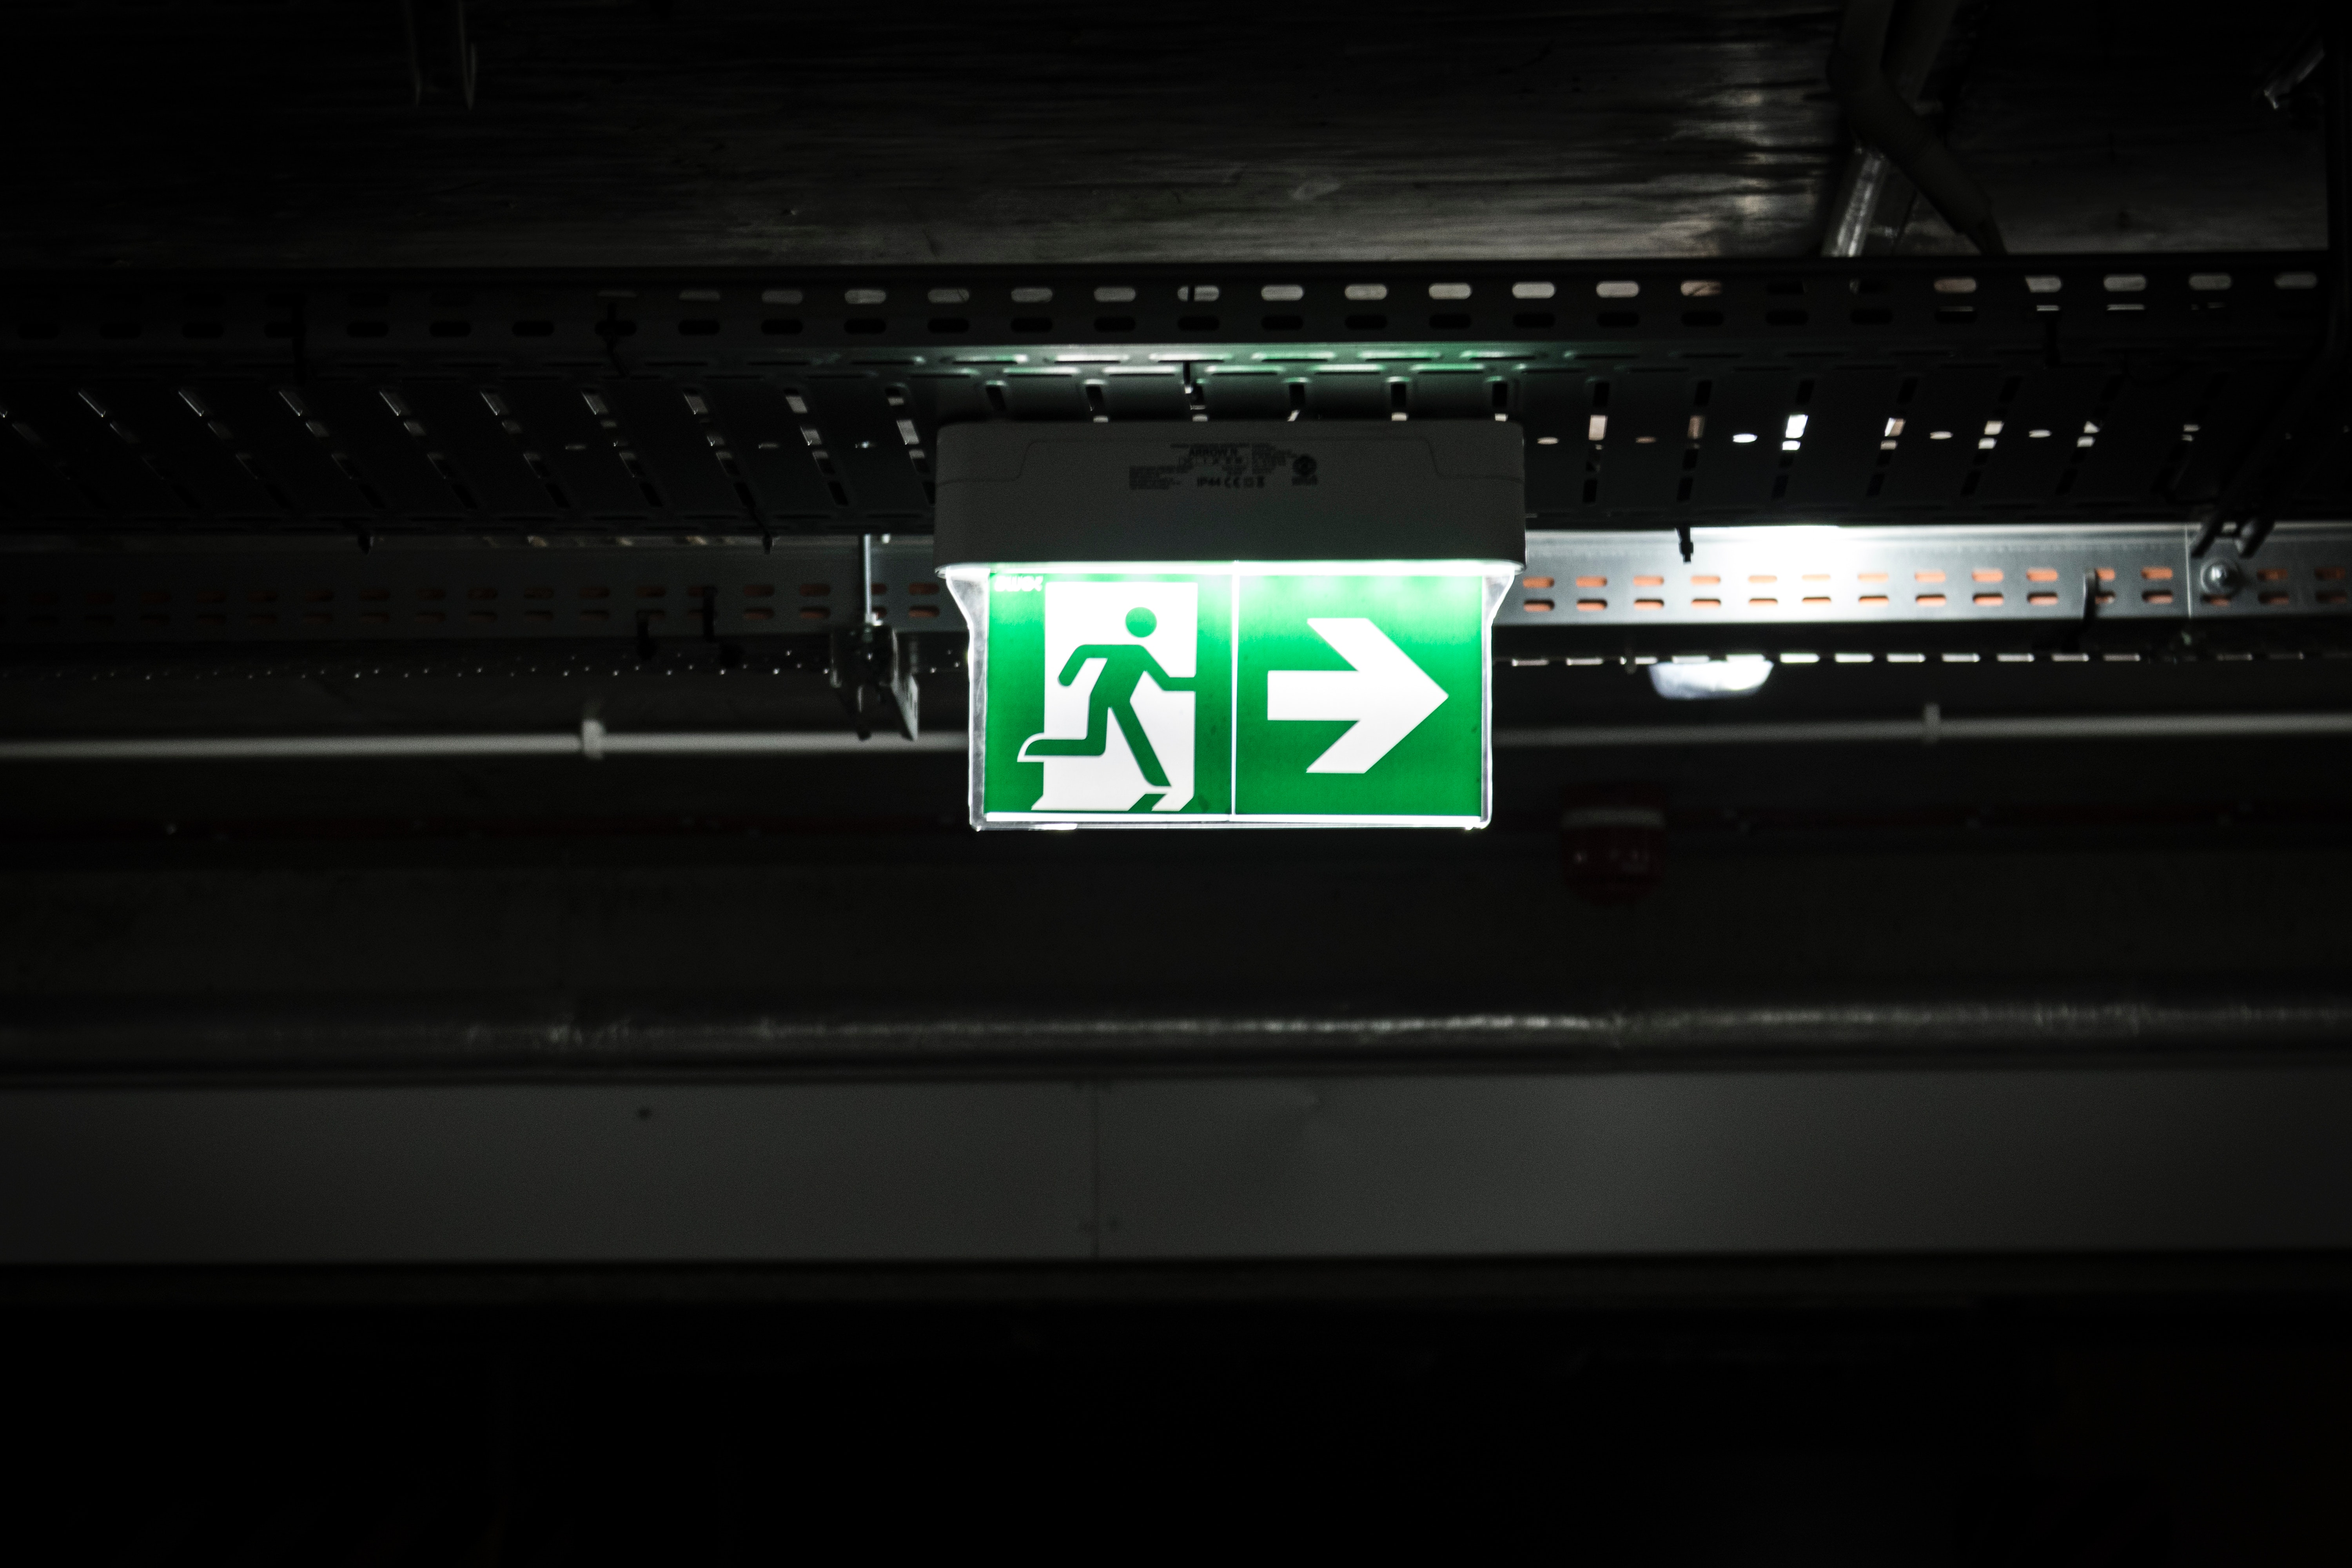
green, font, technology, electronic device, logo, graphics